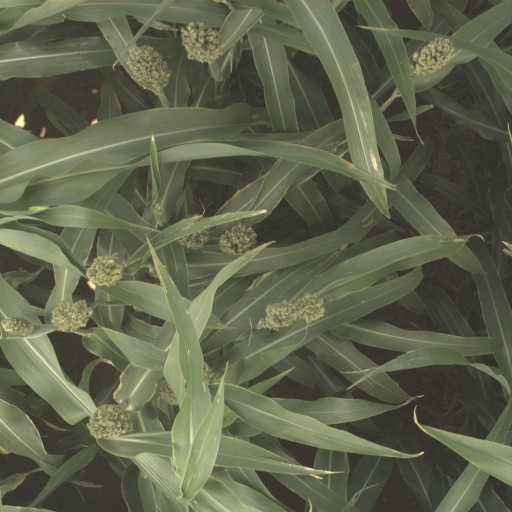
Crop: sorghum